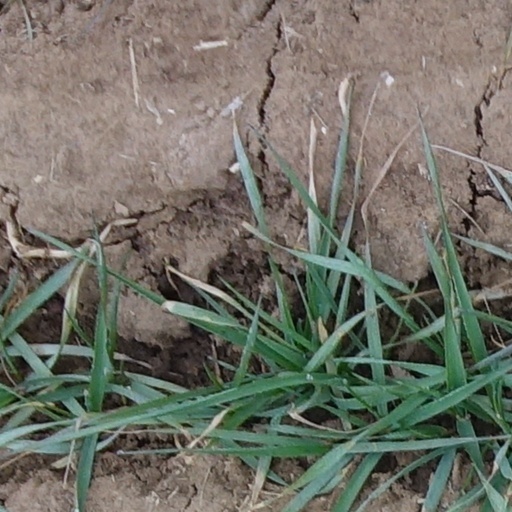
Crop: wheat